Caesarea Maritima

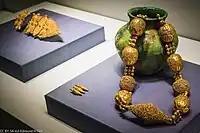
11th century (Fatimid period) jewelry from Caesarea

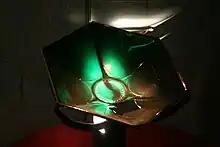
The "Sacro Catino", a hexagonal bowl made from green Egyptian glass, c. 9 cm high and 33 cm across, possibly brought from Caesarea to Genoa by Guglielmo Embriaco in 1101. Described as an object with miraculous properties in 12th-century literature, including the "Historia" of William of Tyre, it was only identified as the Holy Grail in the 13th century by Jacobus de Voragine. Seized and taken to Paris by Napoleon in 1805, it was damaged when it was returned to Genoa in 1816, which served to prove that it was made of glass, not emerald.

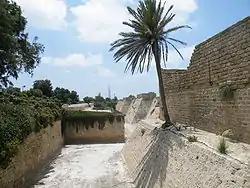
Remnants of the walls and moat built by Louis IX of France in 1251

Caesarea was lost for good by the Byzantines to the Muslim conquest in 640. Archaeological excavations discovered a destruction layer connected to the Muslim conquest of the city. Some newer research posits that there was no destruction caused by the Persians in 614 and Muslim Arabs in 640, but rather a gradual economic decline accompanied by the Christian aristocracy fleeing from the city.